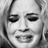
Emotion: sad